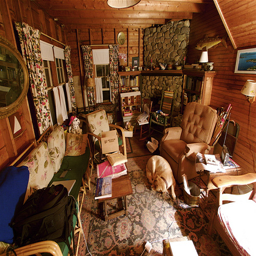
The cluttered wood finished room has a dog laying next to a chair on a rug.
A dog sleeping on the floor of a furnished cabin.
Large, colorful den with massive pillows, couches, and chairs with dog lying on the floor.
a living room with a brown dog chair couch and fireplace and rug
A living room scene with a dog sleeping in front of the chair.